School for Coquettes (1935 film)

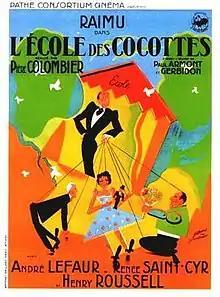

School for Coquettes (French: L'école des cocottes) is a 1935 French comedy film directed by Pierre Colombier and starring Raimu, André Lefaur and Renée Saint-Cyr. It is based on the 1918 play "School for Coquettes" by Marcel Gerbidon and Paul Armont. It was shot at the Joinville The film's sets were designed by the art director Jacques Colombier. Future star Ginette Leclerc had a small supporting role.